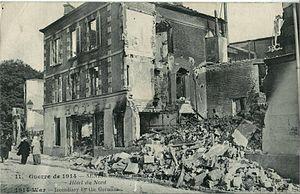
Carte postale ancienne éditée par l'H à Paris, série Guerre de 1914, n°11
Senlis est une commune française, sous-préfecture du département de l'Oise, en région Hauts-de-France. Elle se situe sur la Nonette, entre les forêts de Chantilly et d'Ermenonville au sud, et d'Halatte au nord, à quarante kilomètres au nord de Paris. Ses habitants sont appelés les Senlisiens.
La bataille de Senlis, dans l'Oise, qui eut lieu le 2 septembre 1914, est une bataille charnière entre la Grande Retraite et la première bataille de la Marne. La bataille de Senlis est aujourd'hui connue par l'ampleur des crimes de guerre qui furent commis pendant les combats contre les populations civiles françaises.